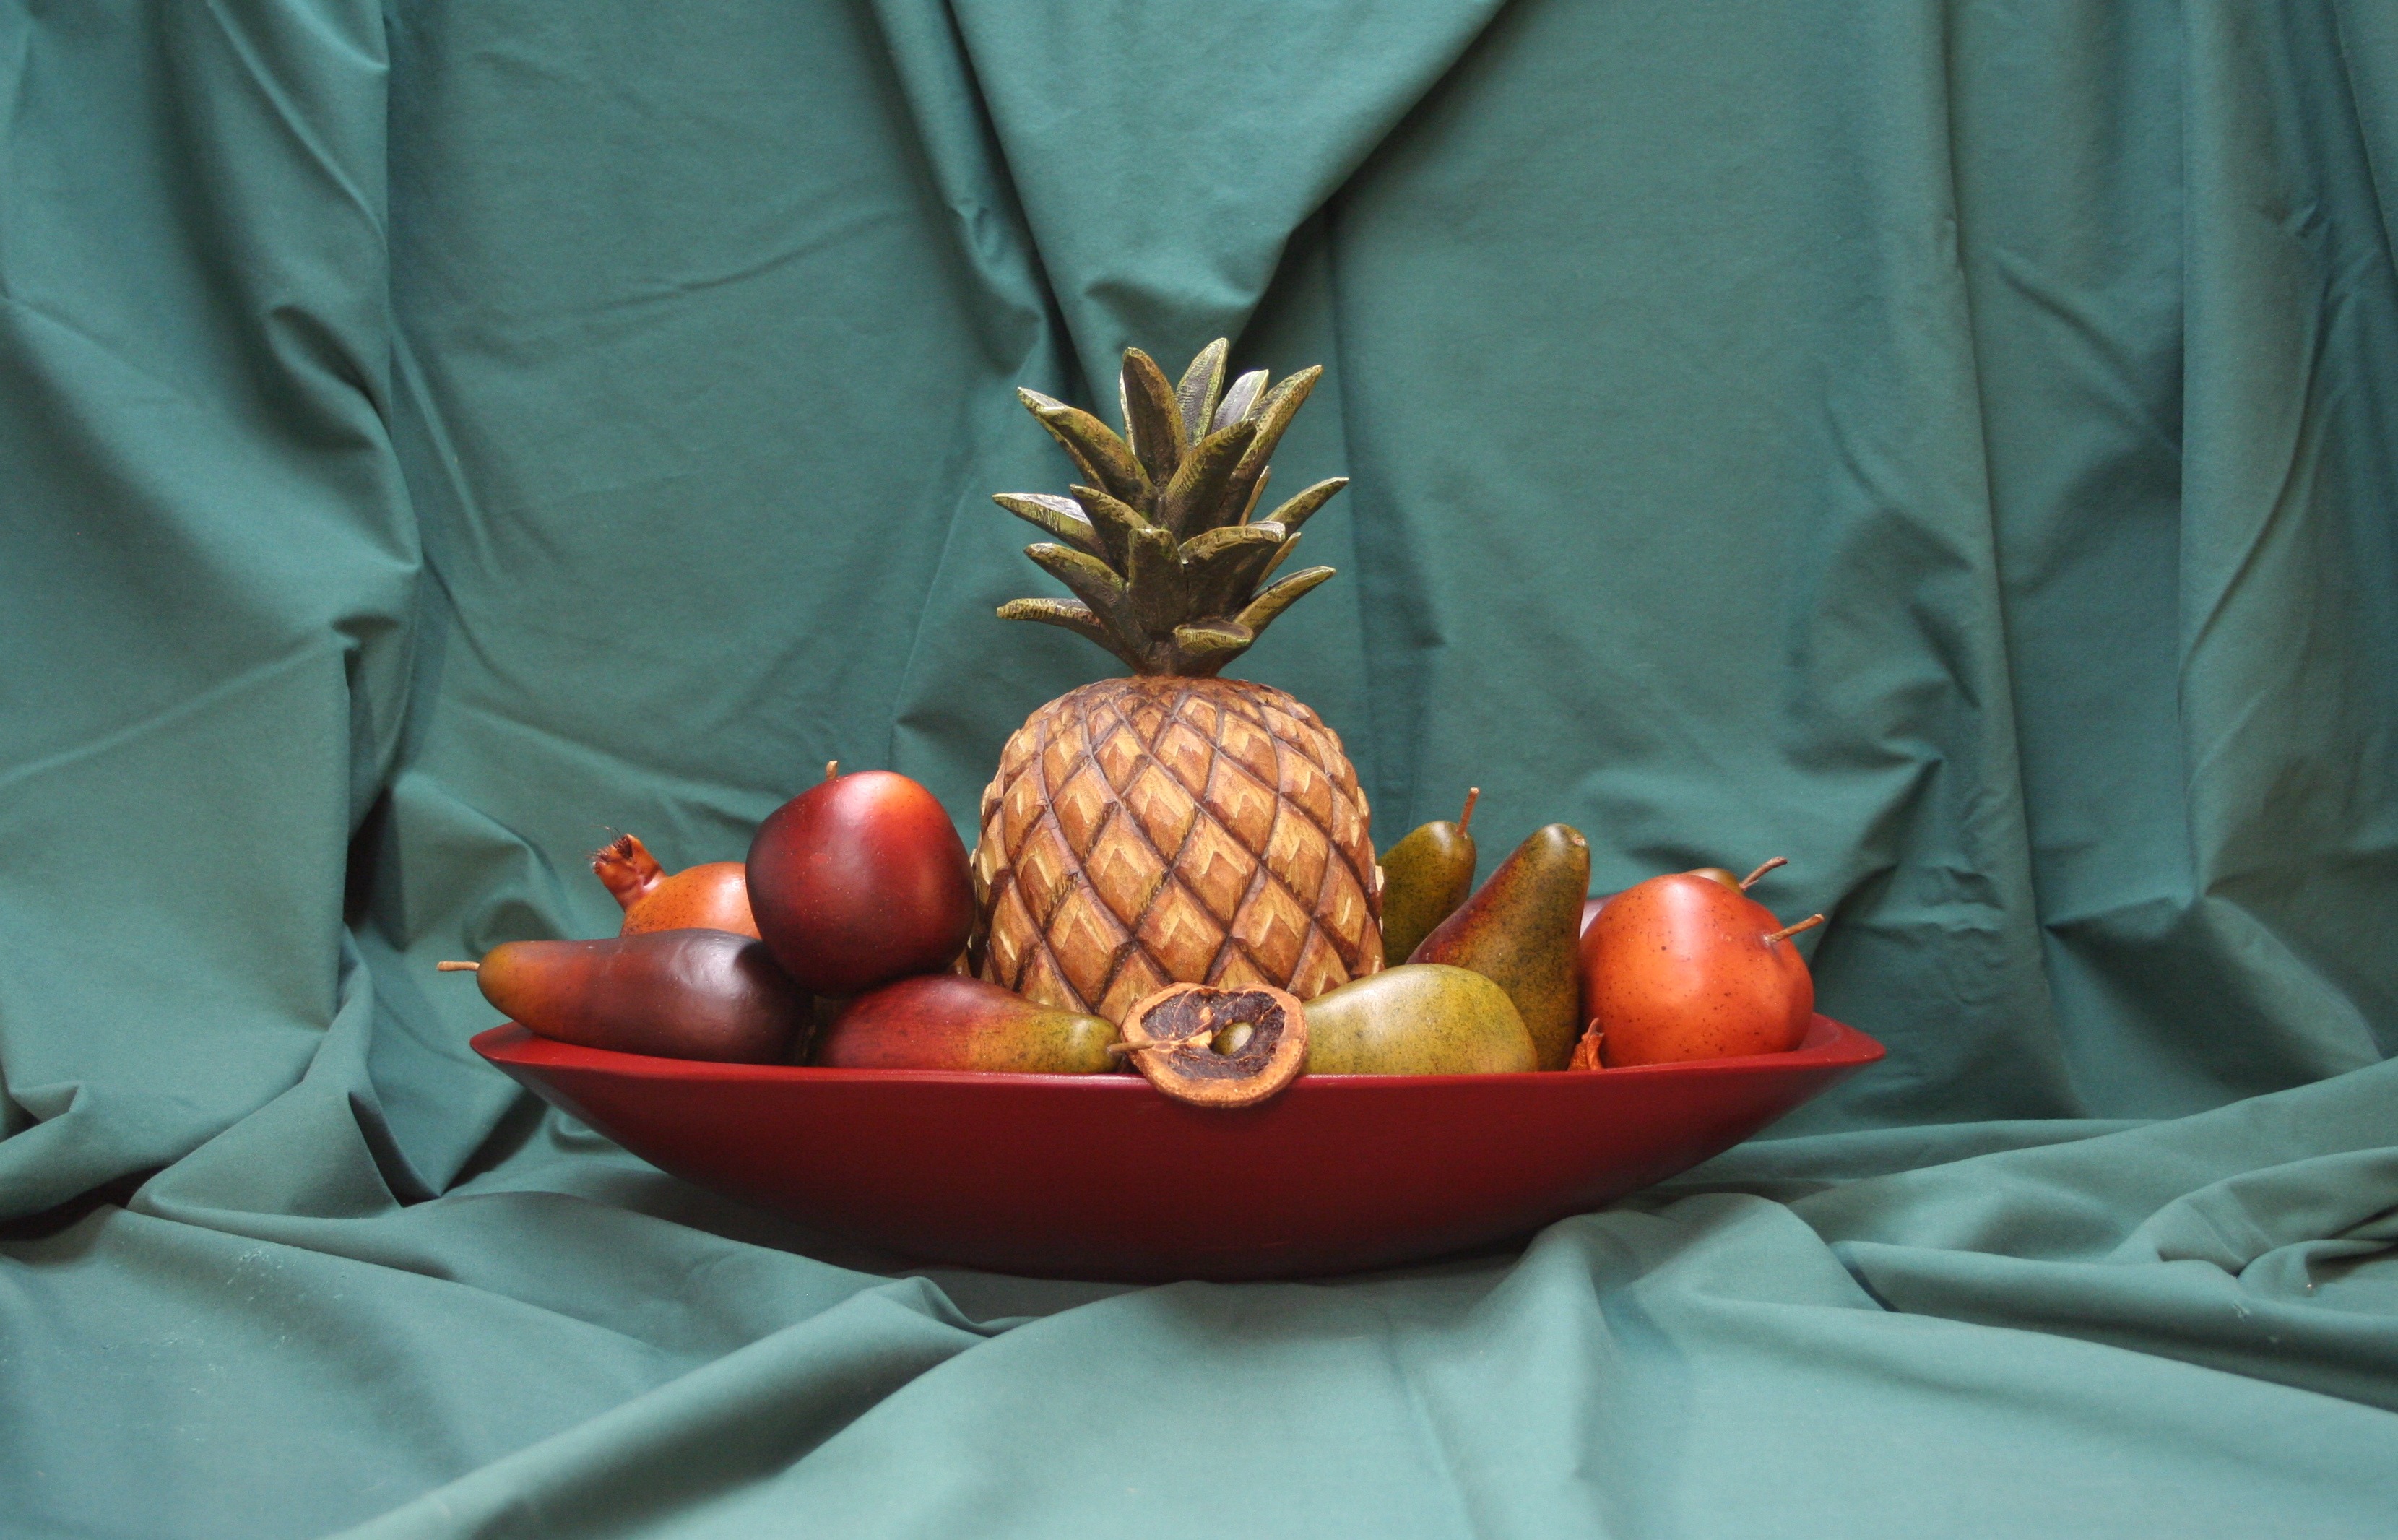
apple, plant, fruit, leaf, flower, bowl, food, red, produce, plate, still life, pineapple, painting, pomegranate, pears, clay, carving, models, land plant